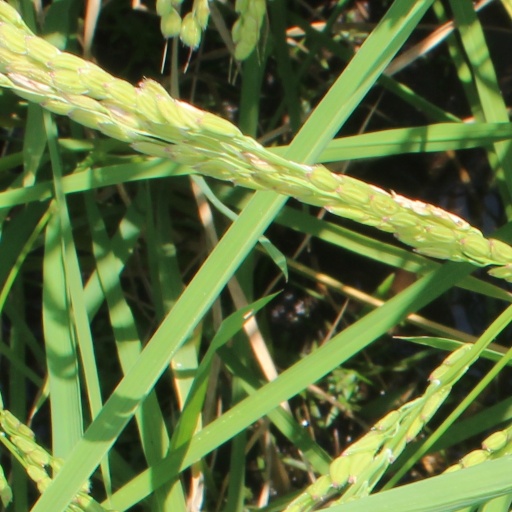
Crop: rice